Andrea Meza

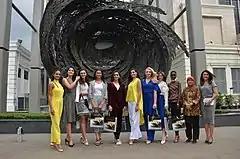
Meza (second from the left) with Miss World 2016 and 2017 Continental Queens visiting the National Museum of Indonesia

As the winner of Miss Mexico 2017, Meza represented Mexico at Miss World 2017, held on 18 November 2017 at Sanya City Arena in Sanya, China. During the pre-pageant activities, Meza won group 16 of the Head-to-Head Challenge, securing her direct entry into the top 40. Additionally, she placed as the fourth runner-up in the talent competition.